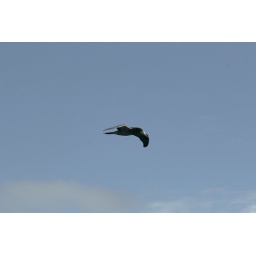
A bird kept flying by our boat while we were on our way to St. John...